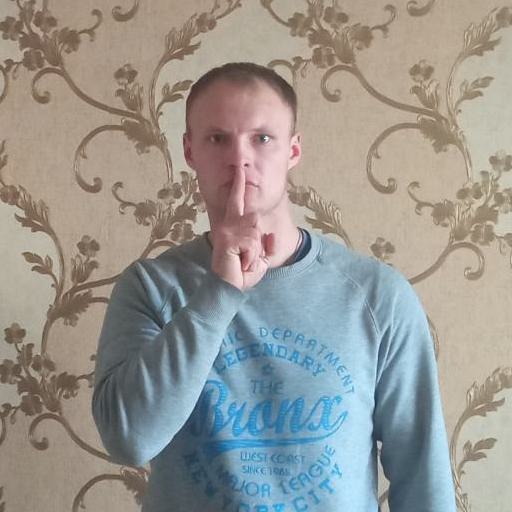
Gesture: mute